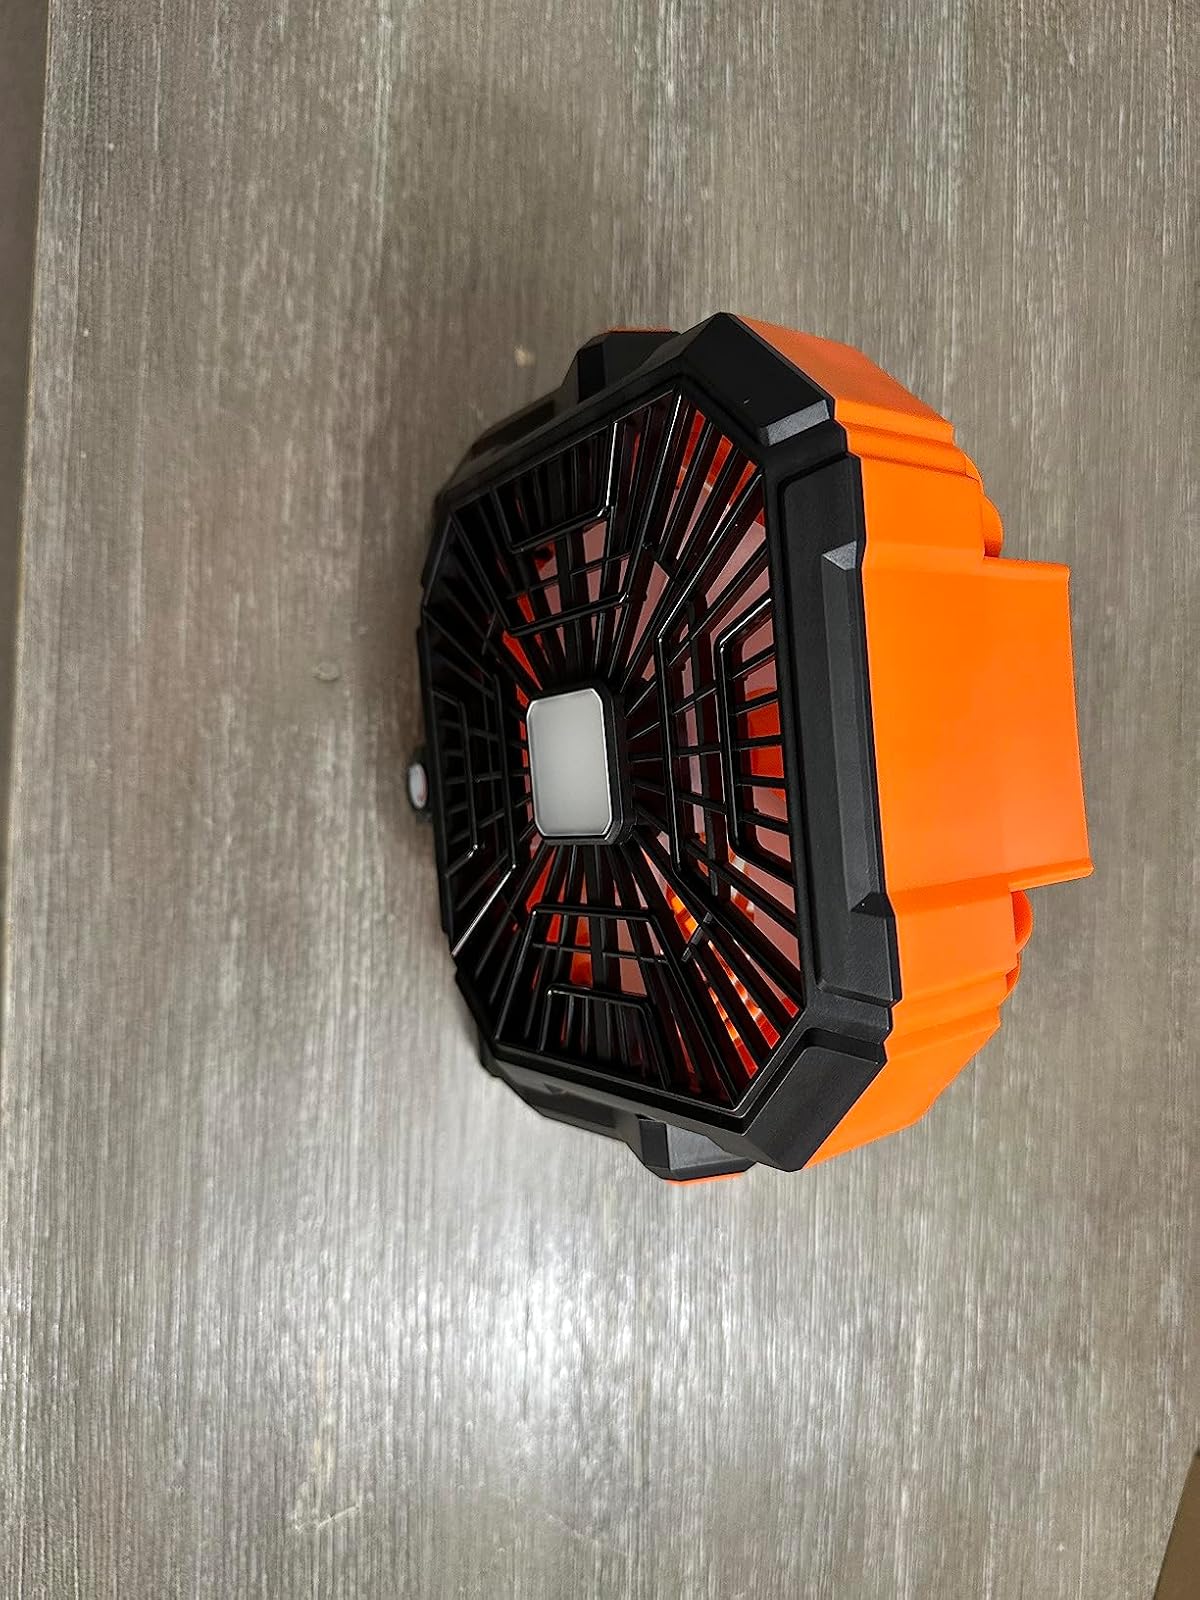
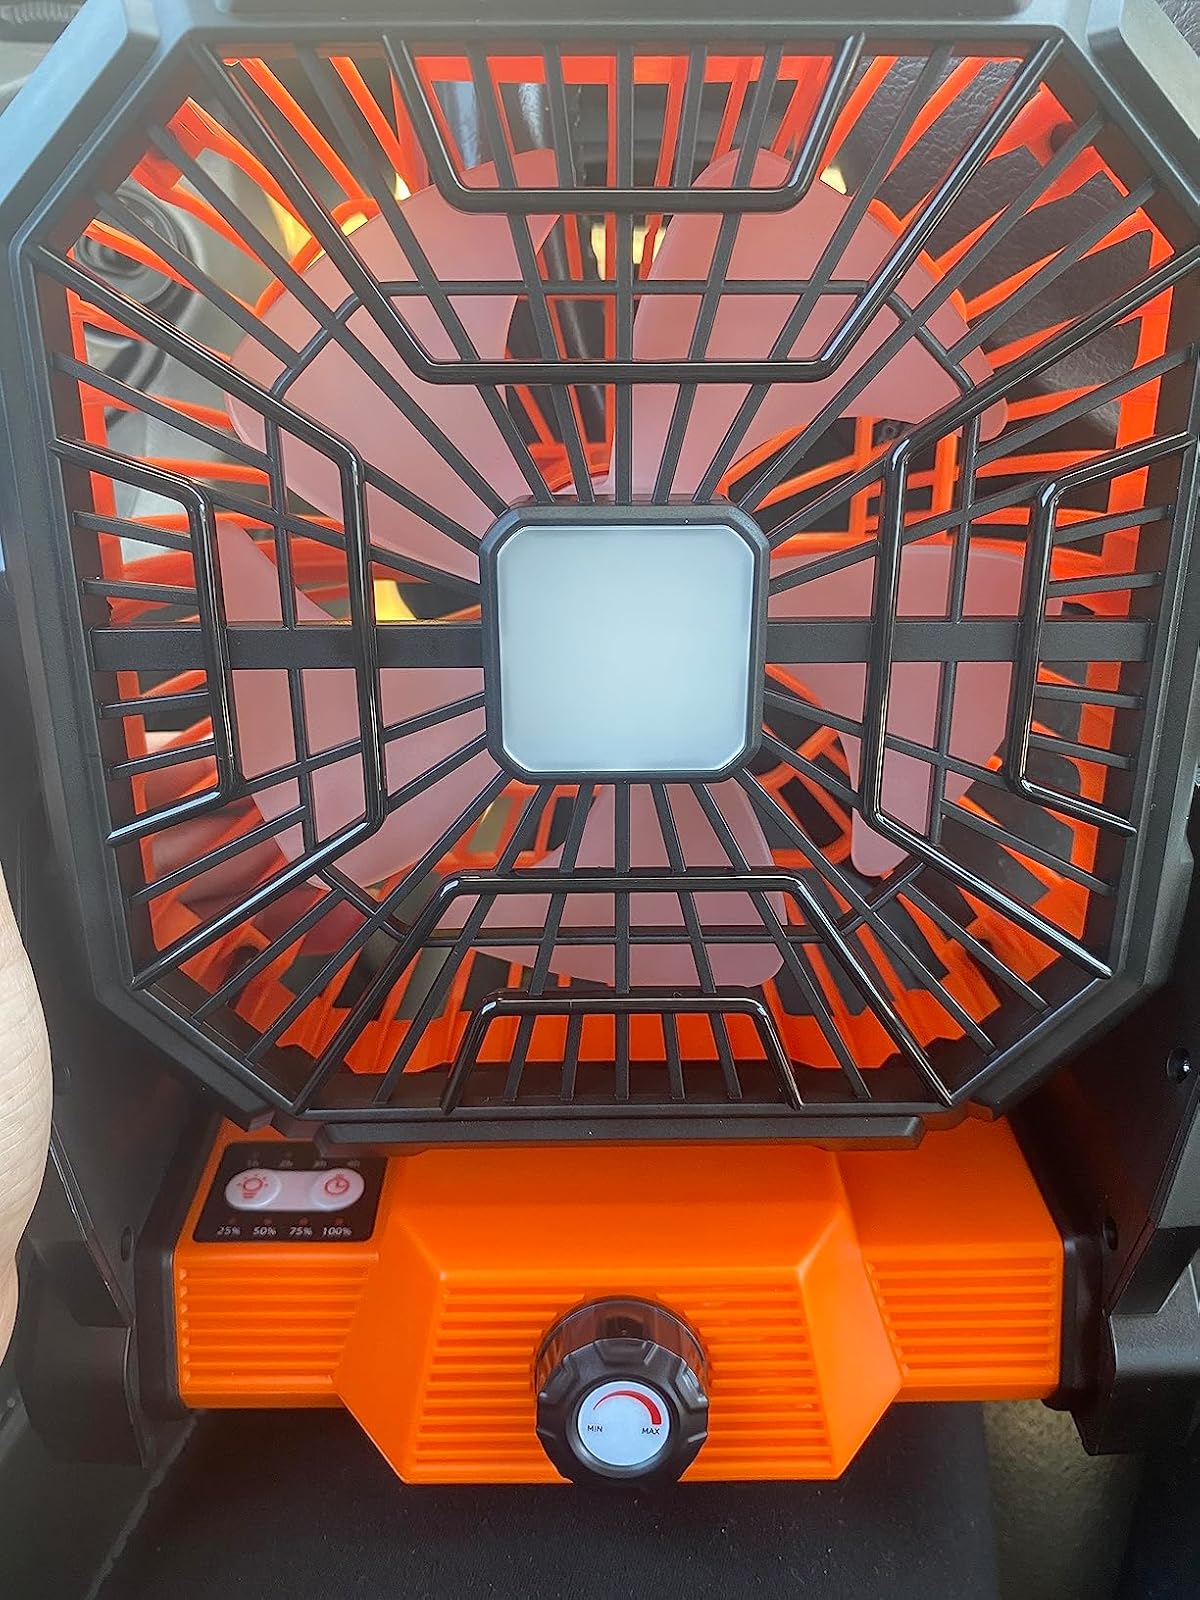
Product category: lantern
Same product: yes